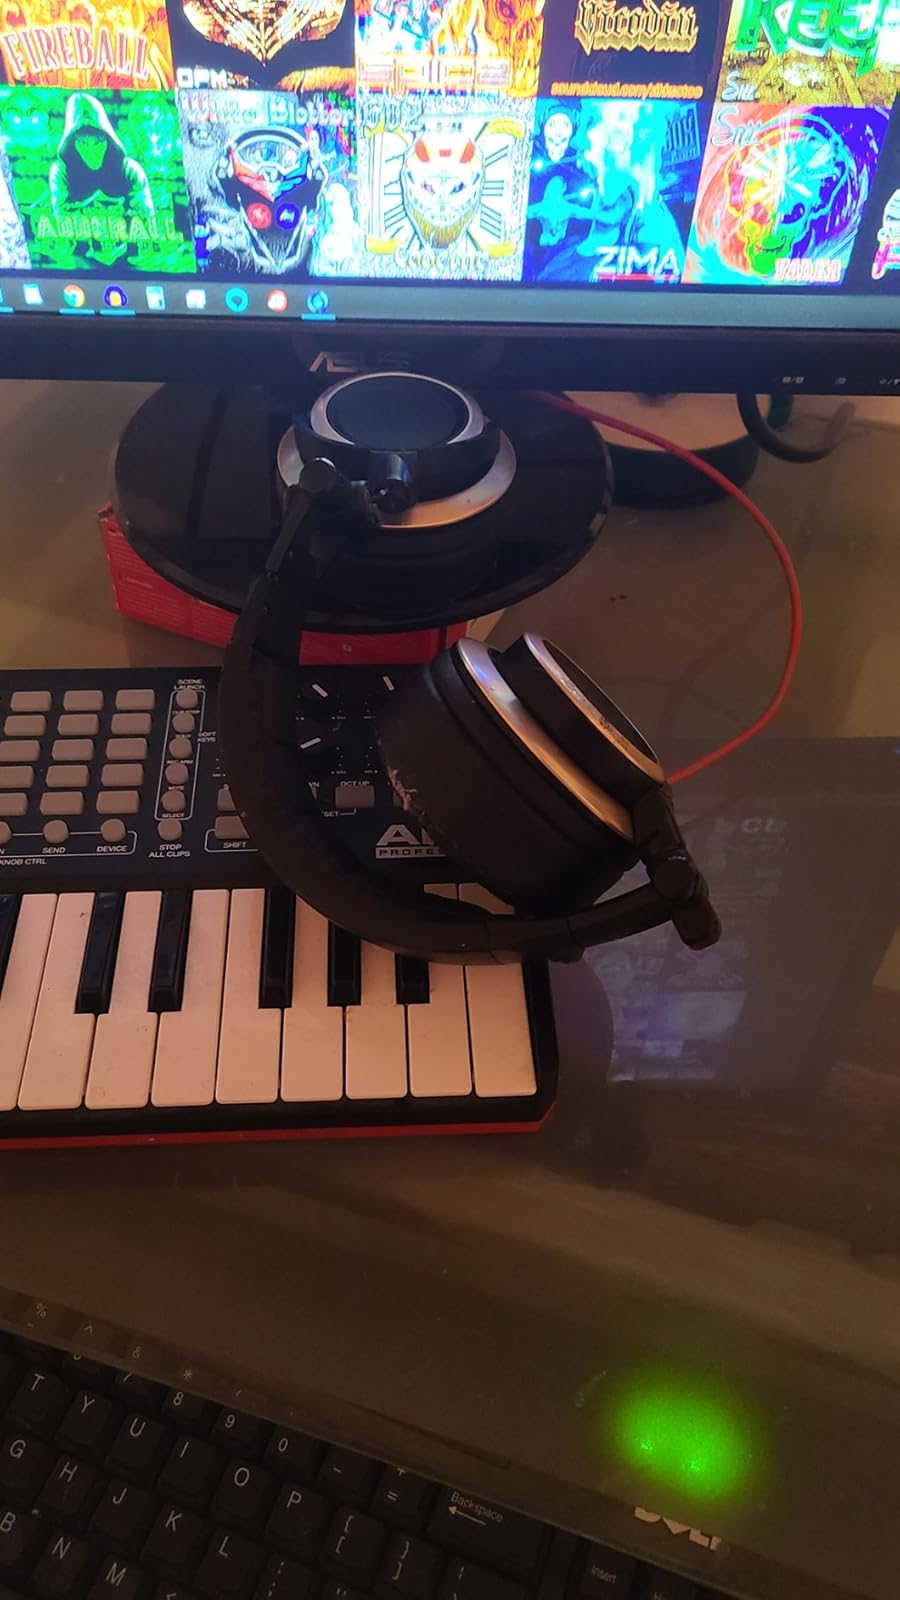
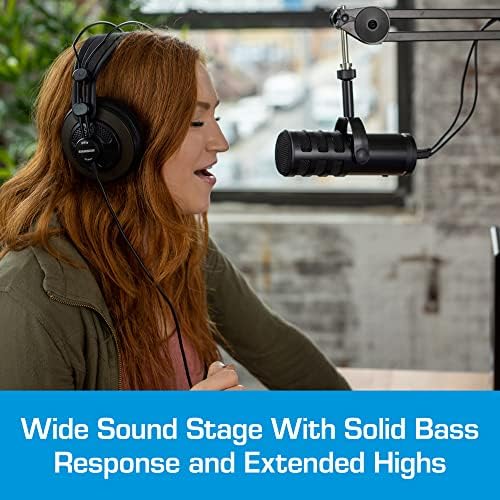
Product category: headphones
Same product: no